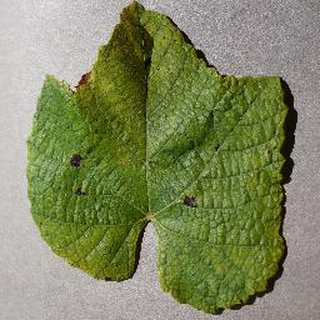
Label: grape_leaf_blight